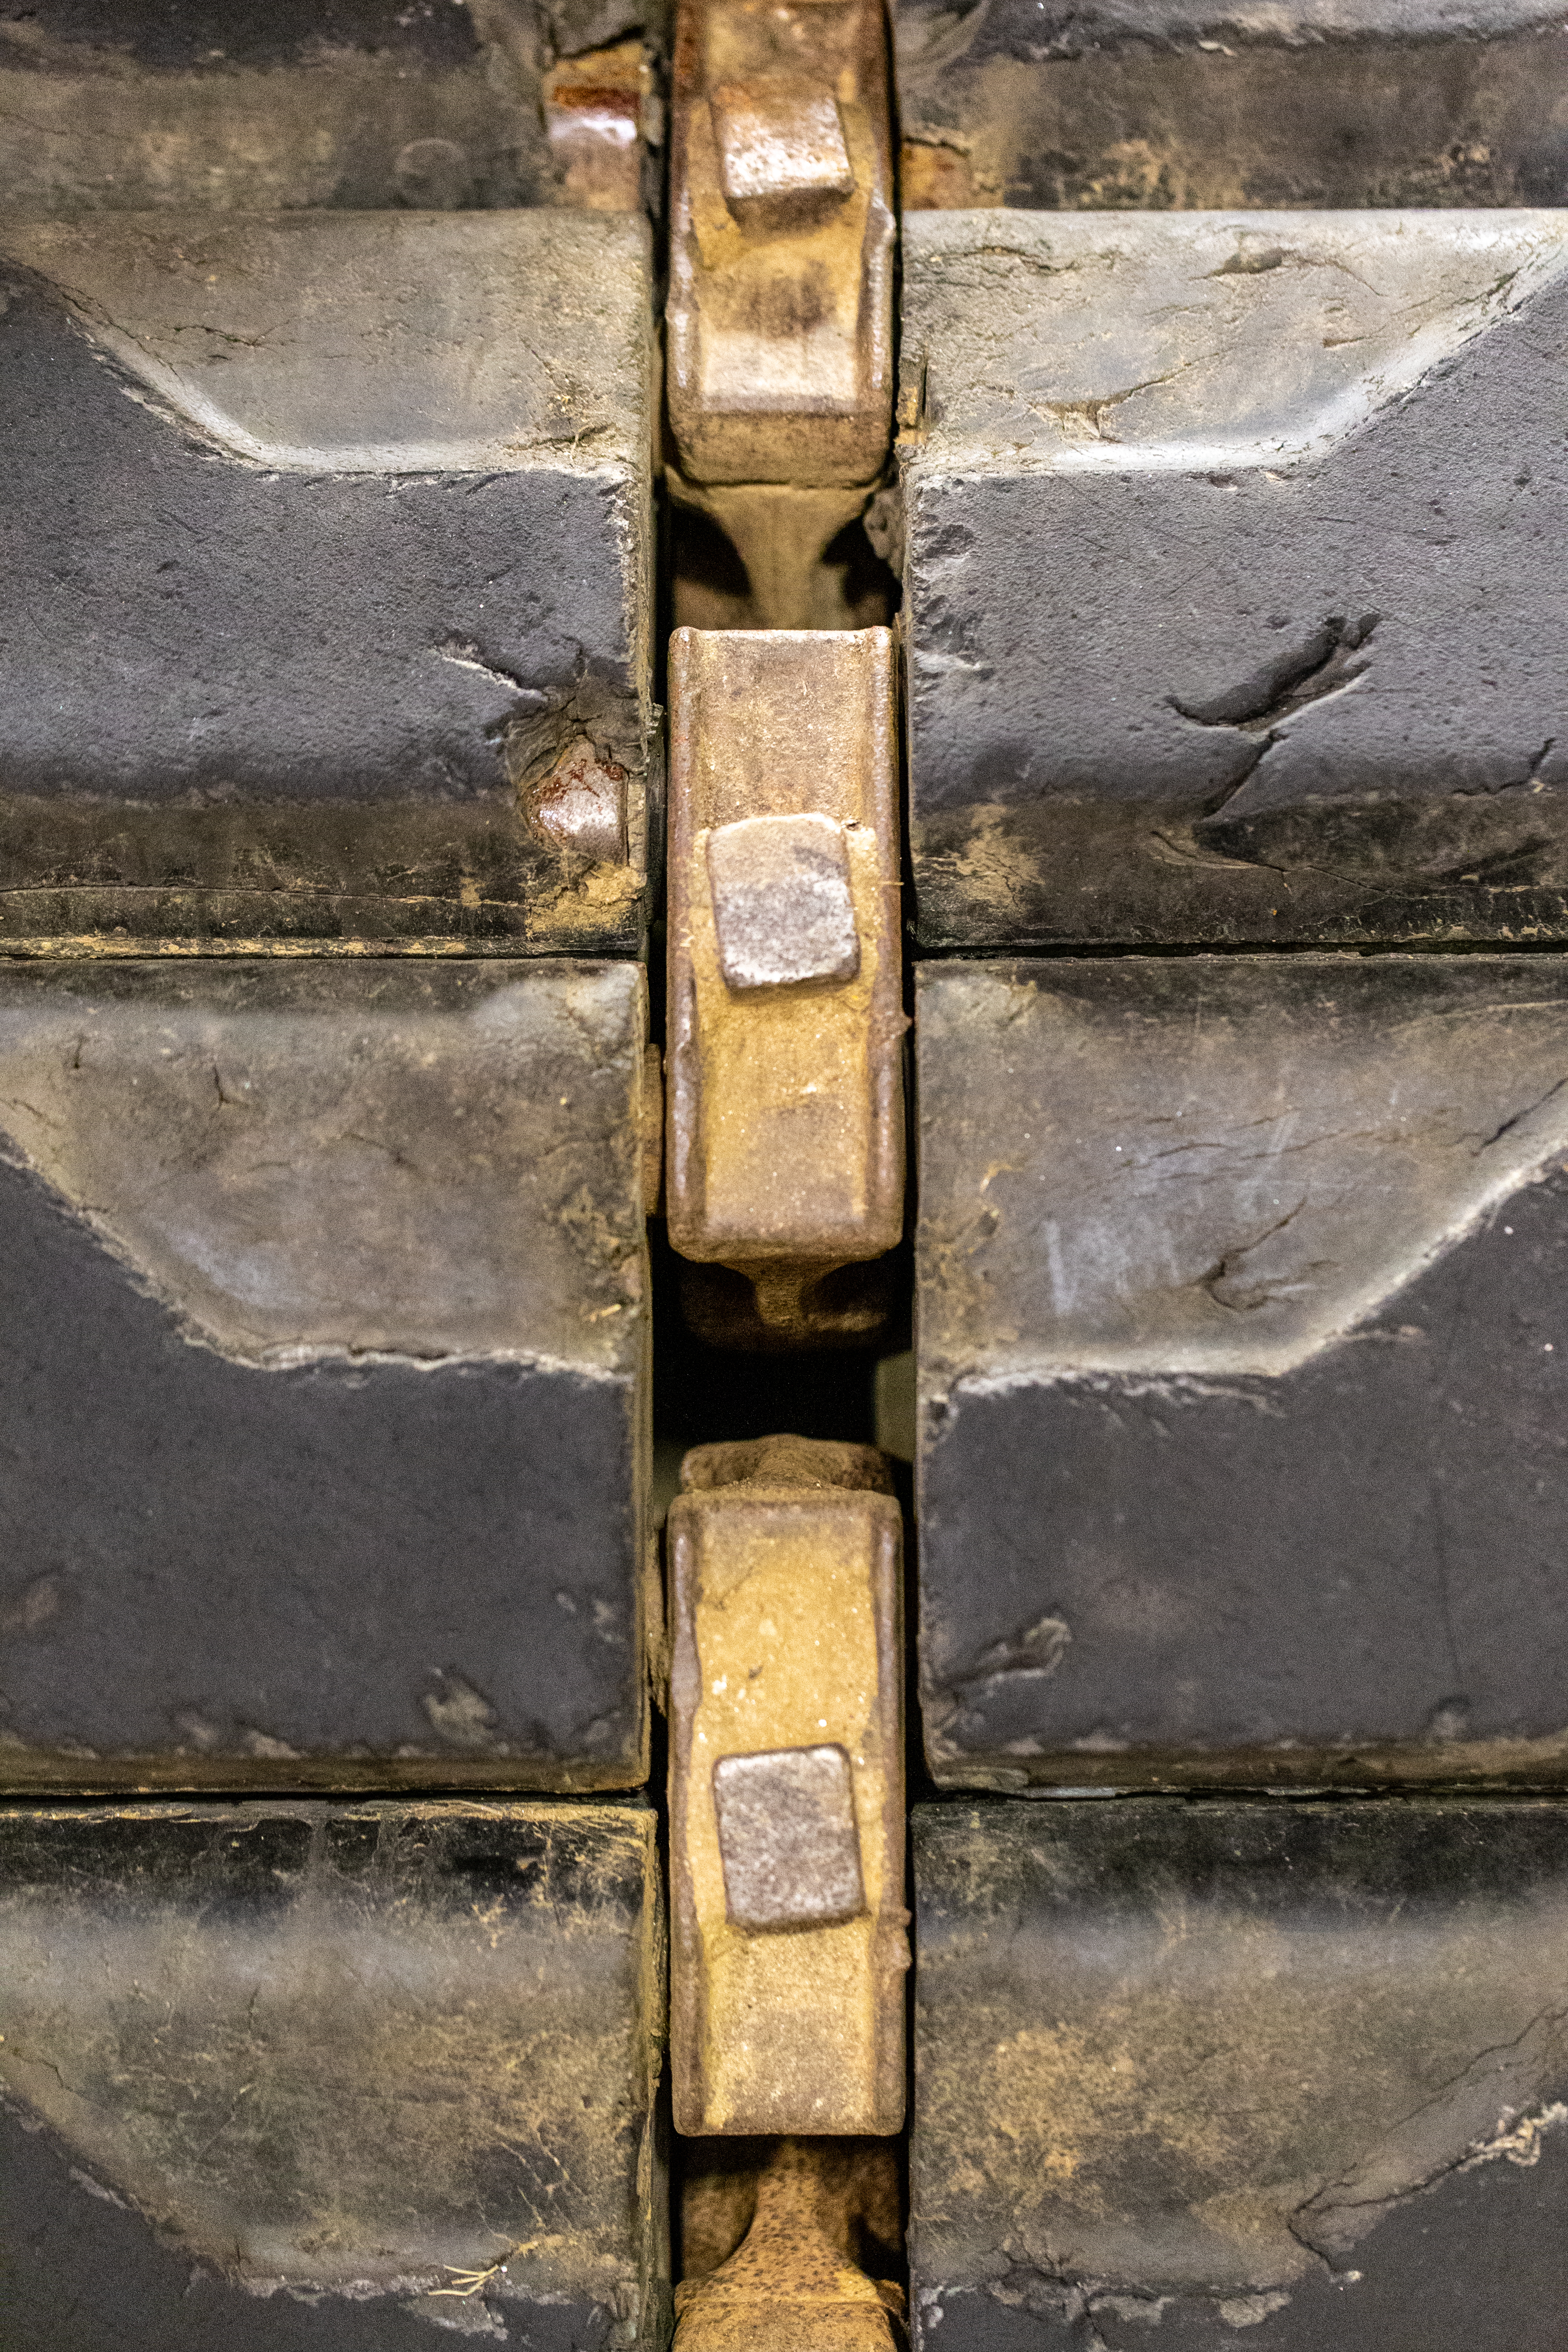
wall, iron, metal, line, architecture, wood, symmetry, parallel, beige, rectangle